Noctis (video game)

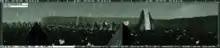
Panoramic screenshot

Noctis (Latin for "of the night") is a space flight simulation video game for Windows released in 2000 for free by Italian programmer Alessandro Ghignola. It centers around first-person visual exploration of the fictional Feltyrion galaxy, which is presented as being approximately 90 thousand light-years in radius—double that of the actual Milky Way Galaxy—and containing over 78 billion stars, many of which host star systems with exoplanets and natural satellites.